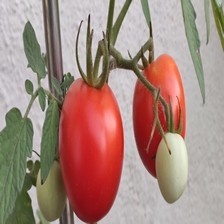
Label: tomato